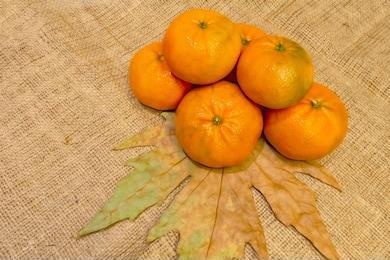
Label: mandarine